Treaties of Good Correspondence

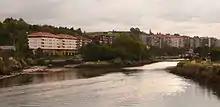
Ile des Faisans seen from the international bridge over the Bidassoa. Left Irun, Spain; right Hendaye, France.

These treaties had to bring together the four traditional representations, Labourd and Bayonne on the one hand, and Guipuscoa and Biscay on the other. In July 1694, for example, the city of Bayonne refused to establish a treaty of Good Correspondence with Biscay alone.